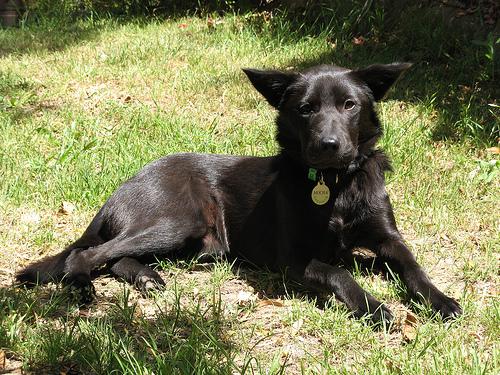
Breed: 209-n000049-kelpie